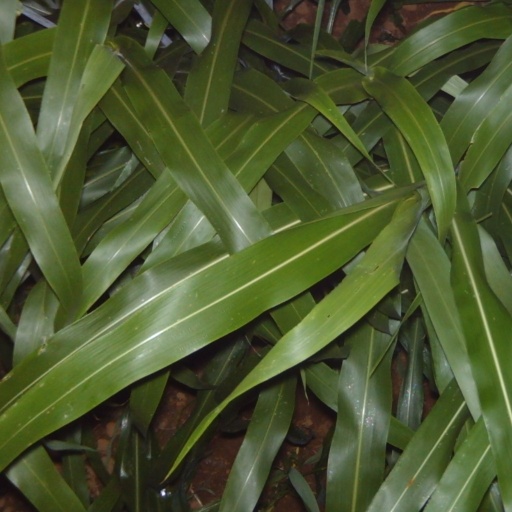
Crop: sorghum